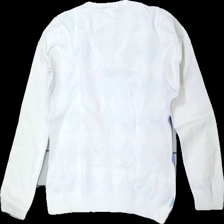
View: back
Type: Sweater
Category: Ladies
Brand: Isolde
Colors: White, Blue
Material: 100% Cotton
Pattern: Other
Cut: Regular, V-collar
Size: M
Season: All
Stains: Minor
Damage: stains
Damage location: top right
Damage 2: stain
Damage 2 location: middle center
Price range: 100-150
Recommended usage: Reuse
Description: knitted sweater with pattern